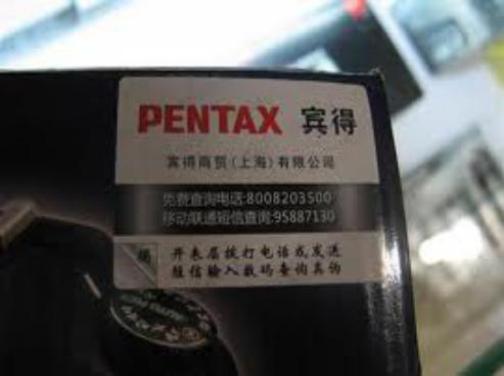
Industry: Electronic